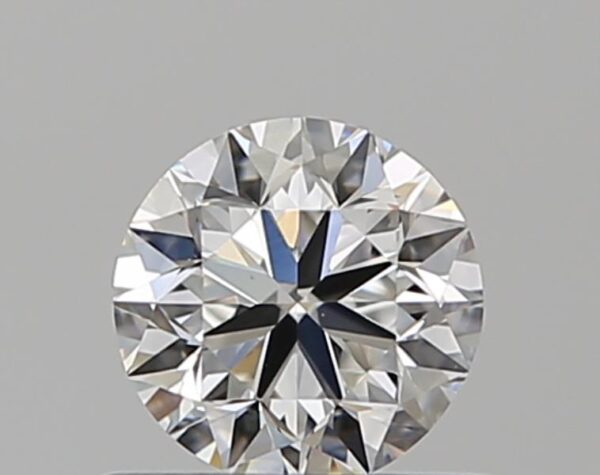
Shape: round
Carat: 0.5
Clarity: VS1
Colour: F
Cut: VG
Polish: EX
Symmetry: VG
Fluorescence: N
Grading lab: GIA
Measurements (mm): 4.92 x 4.98 x 3.18